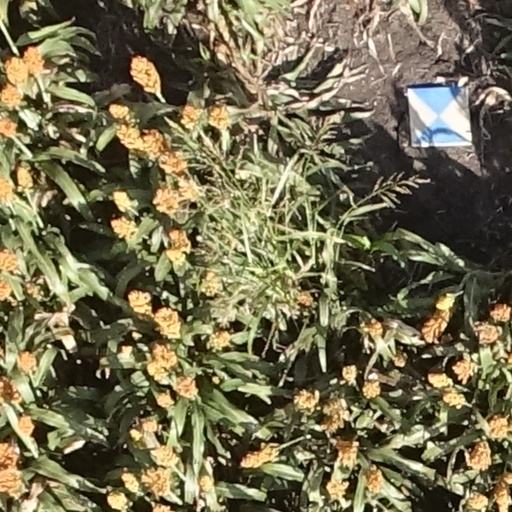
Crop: sorghum